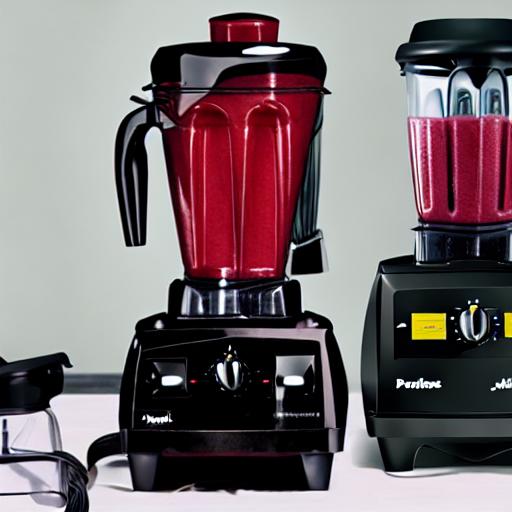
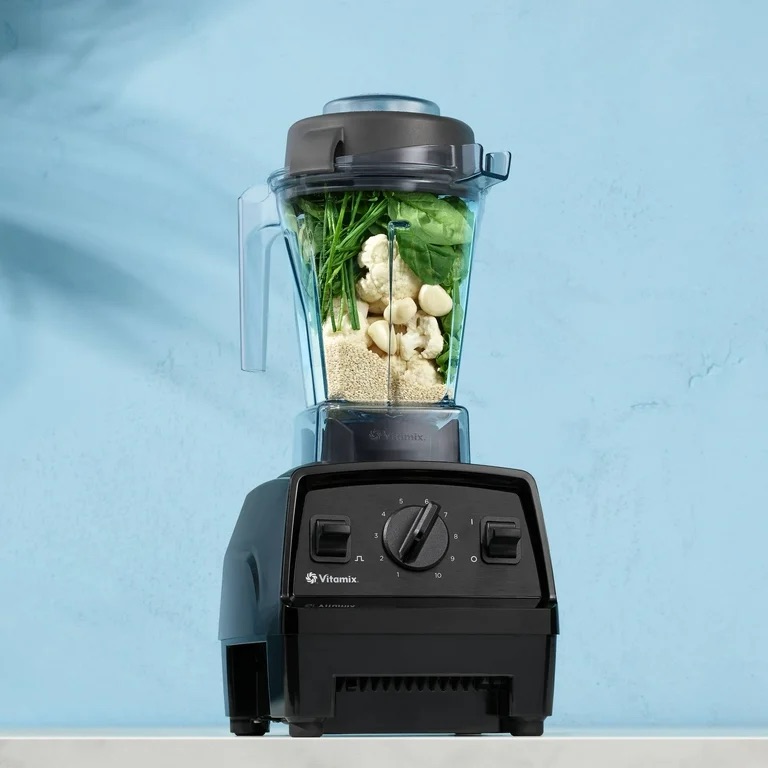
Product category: items_blender
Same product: no